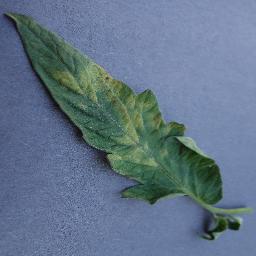
Label: Tomato___Leaf_Mold